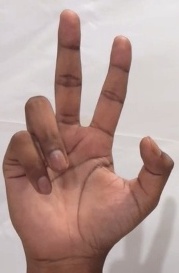
ASL sign: 3